Yerevan

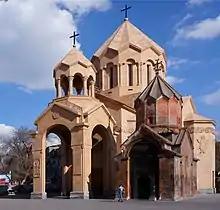
Katoghike Church in Yerevan

Yerevan is divided into twelve "administrative districts" (վարչական շրջան, "varčakan šrĵan") each with an elected leader. The total area of the 12 districts of Yerevan is .